2007 Philippine House of Representatives elections

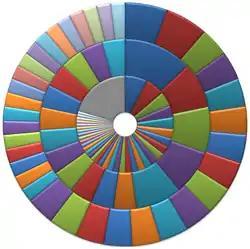
Result of the Philippine House of Representatives party-list election. Proportion of votes (inner ring) as compared to proportion of seats (according to "VFP vs. COMELEC", middle ring; final allocation according to "BANAT vs. COMELEC", outer ring) of the political parties. Parties that did not win any seat are represented by a gray pie slice.

Party-list representatives are allocated 20% of the seats in the House; however, due to the 2% threshold and the 3-seat cap rule, the 20% requirement was not met. On the 2009 "BANAT vs. COMELEC" decision of the Supreme Court, it declared the 2% threshold unconstitutional; instead it mandated that parties surpassing the 2% threshold automatically having seats, then allocating one seat for every party with less than 2% of the vote until the 20% allocation was met. With the formula used, this meant that the party with the highest number of votes usually gets three seats, the other parties with 2% or more of the vote winning two seats, and parties with less than 2% of the vote getting one seat.